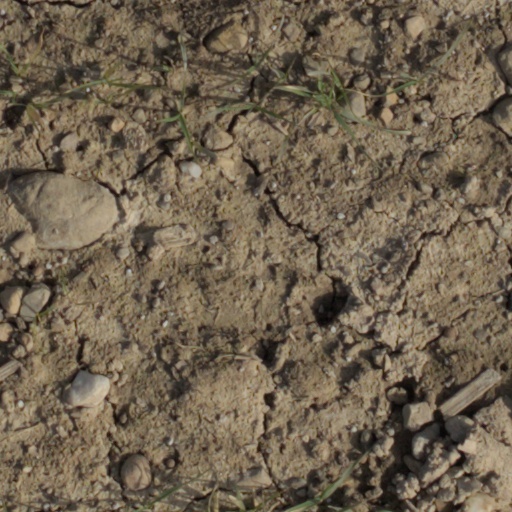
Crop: wheat